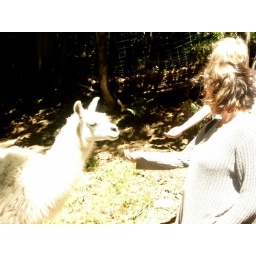
Lamas in the black mountains